I Knew the Bride

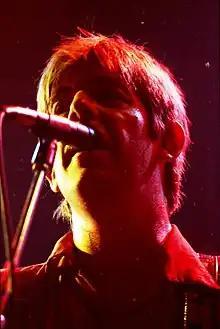
Lowe performing with Rockpile in 1980

Live versions featuring Edmunds and Lowe harmonizing appeared on two albums from Rockpile, the group featuring both singers, as well as Billy Bremner and Terry Williams. The official release was on the "Live at Montreux 1980" album in 2011, but the song was also on the much earlier bootleg album "They Call It Rock" from the late 1970s.